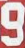
Number: 9